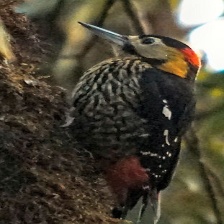
Species: DARJEELING WOODPECKER
Scientific name: DENDROCOPOS DARJELLENSIS